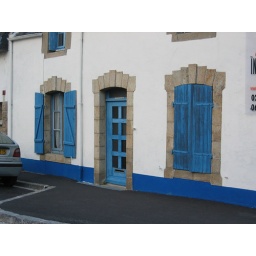
Lovely blue shutters in Quiberon. All of the beach houses have shutters so they can be closed up for the winter.